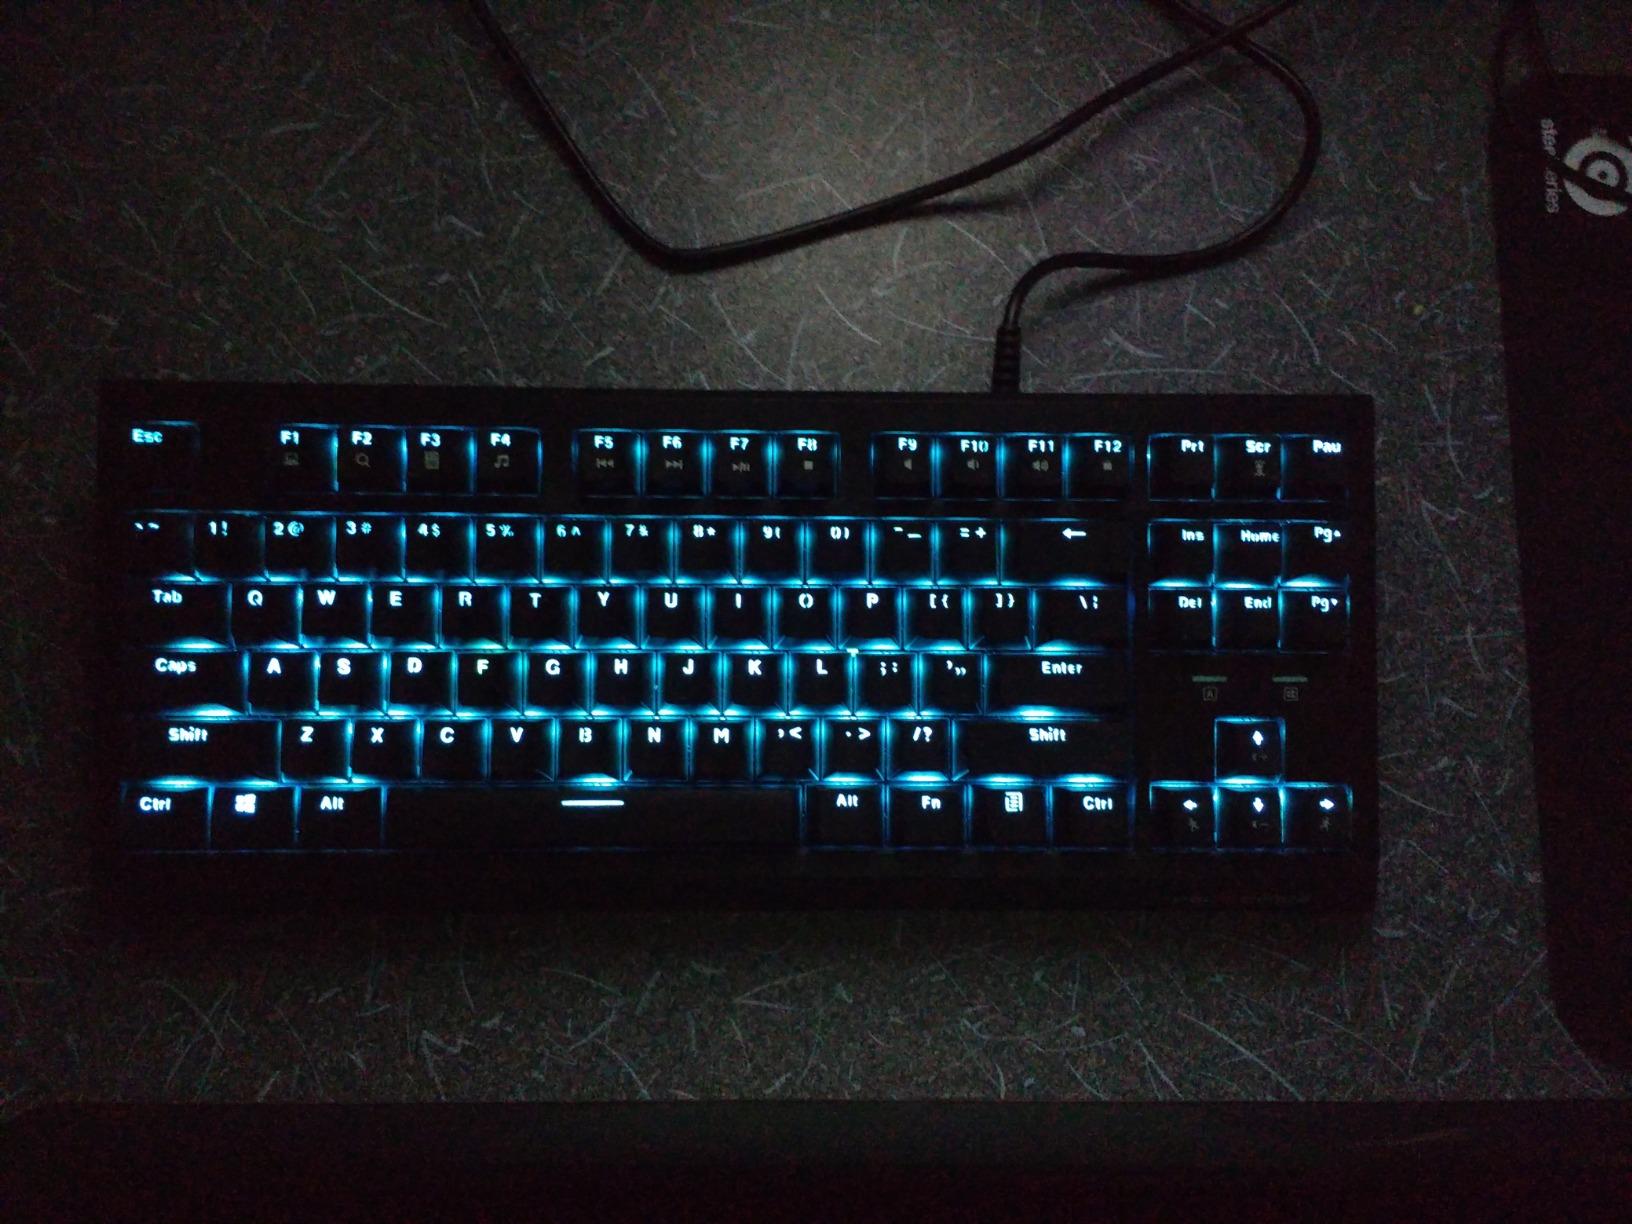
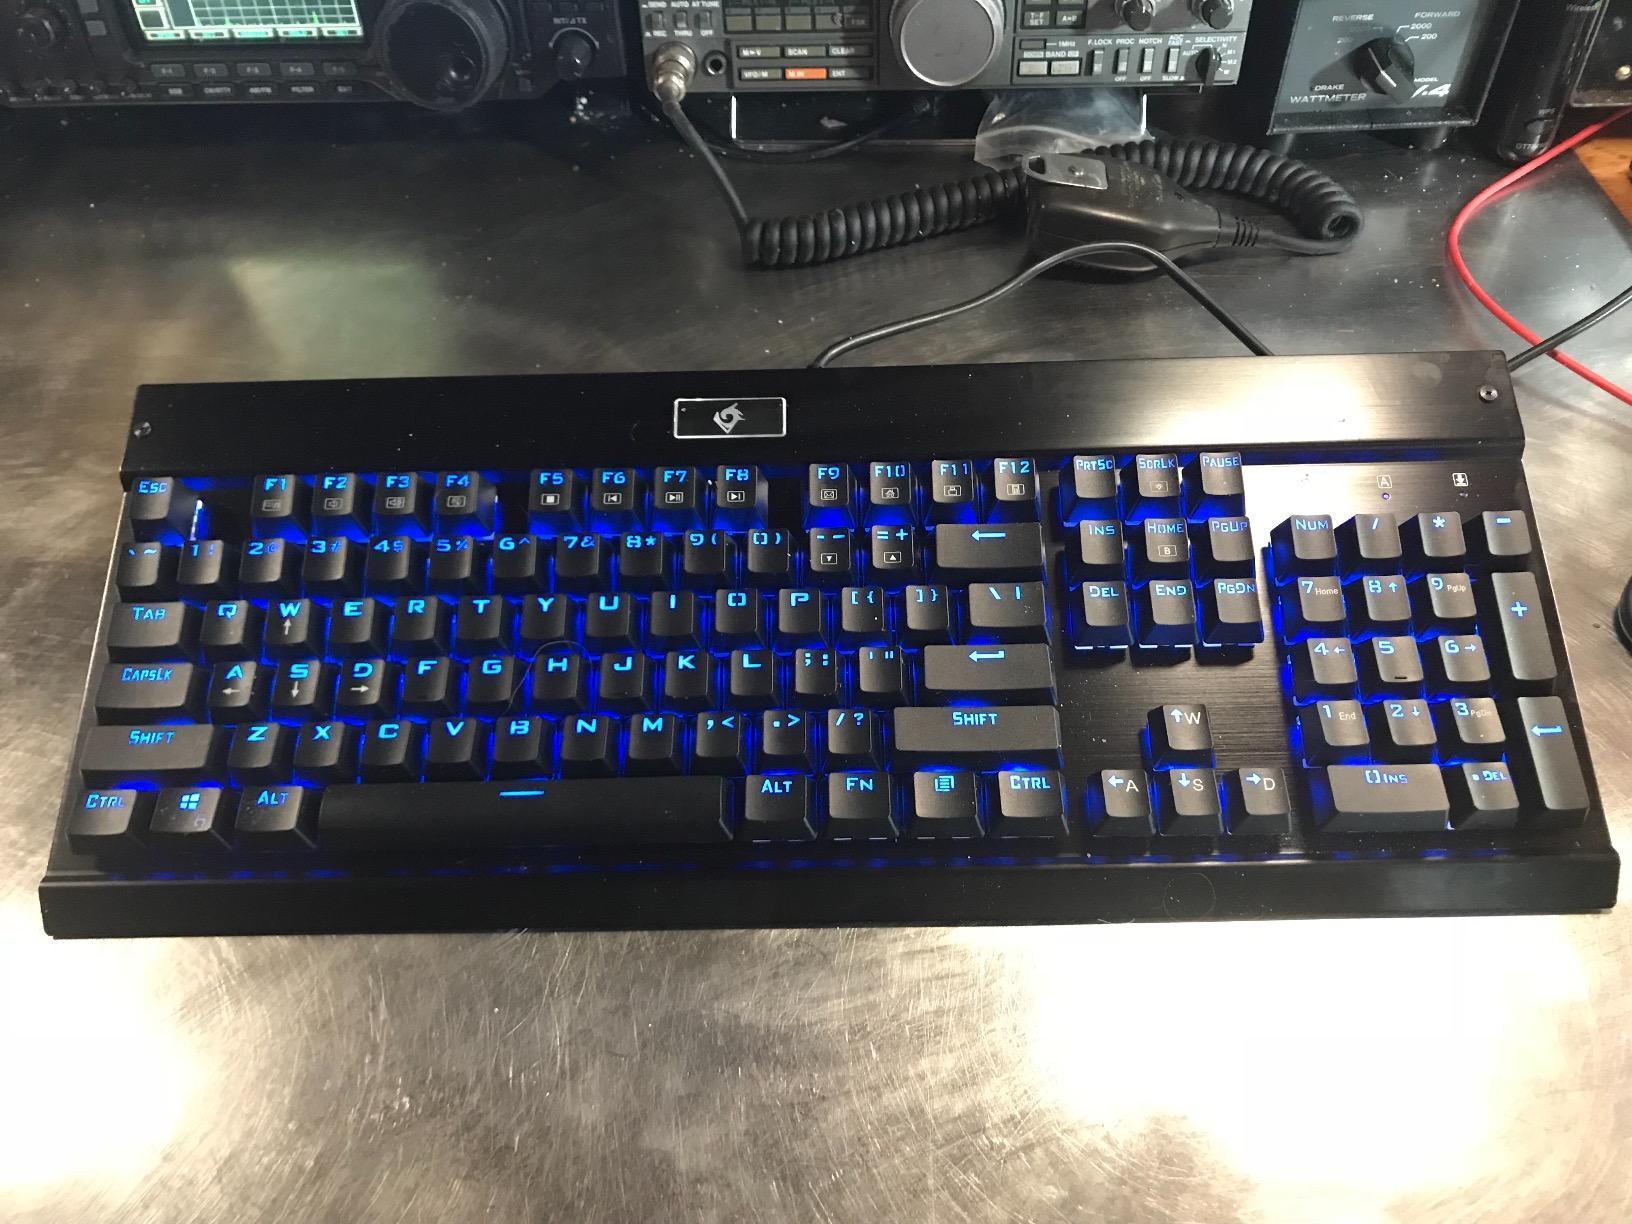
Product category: keyboard
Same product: no